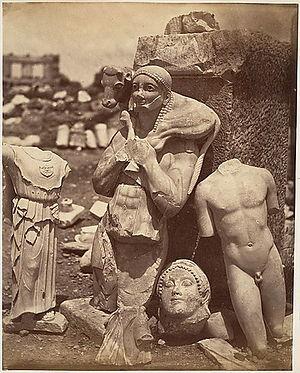
Le dépôt des Perses ou Perserschutt, sur l'acropole d'Athènes, photographié aussitôt après les fouilles de 1866.
Le Moschophore ou Moscophore, est une statue grecque archaïque, datée de 570/550 av. J.-C., conservée au musée de l'Acropole à Athènes. Elle représente un fidèle portant sur ses épaules un jeune veau destiné au sacrifice.